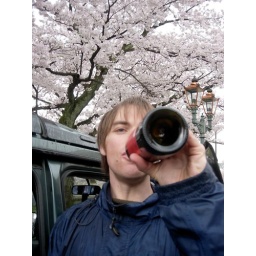
scared away by the birds and the rain, we quickly finish off the bottle of wine.